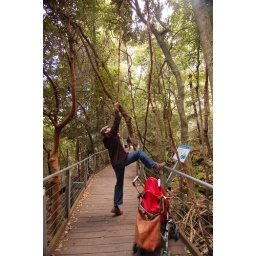
hanging from vine in blue mountains rain forest